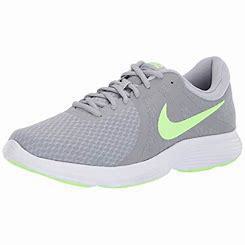
Brand: Nike
Model: Revolution 4